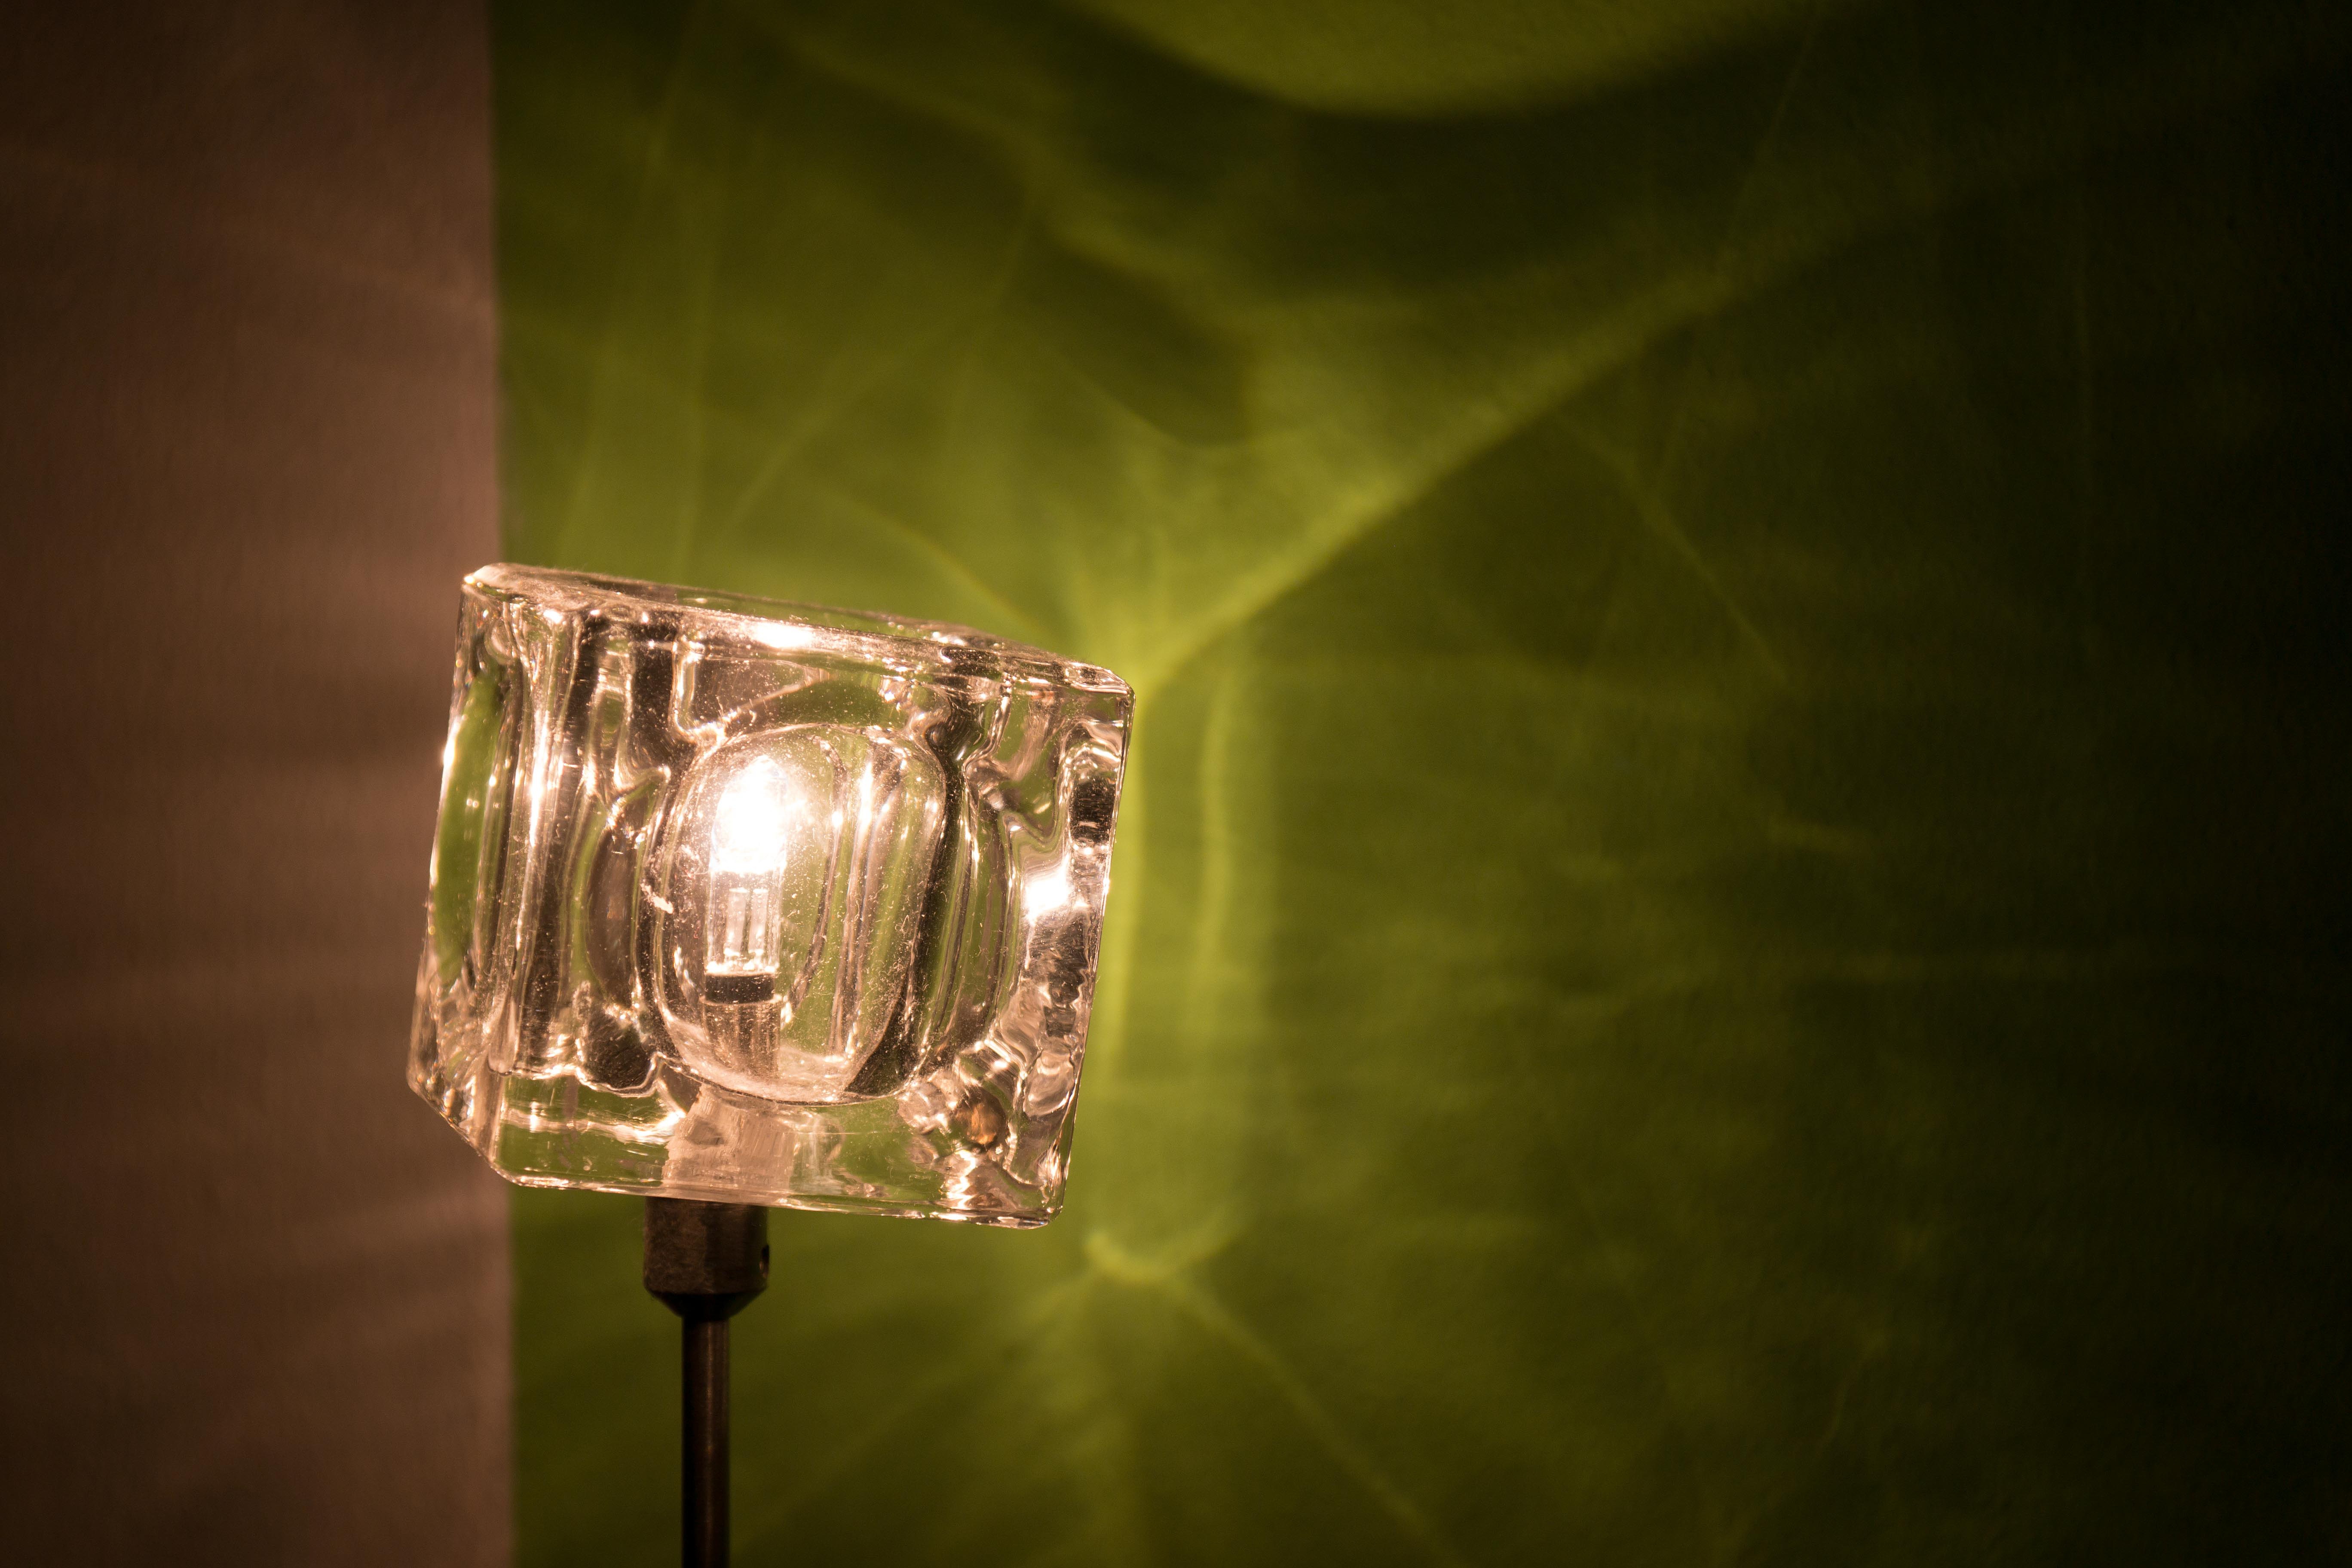
light, glass, refraction, pattern, green, darkness, lamp, lighting, lichtspiel, light fixture, rays, light beam, mood, atmospheric, macro photography, room lighting, electric light, incandescent light bulb, night table lamp